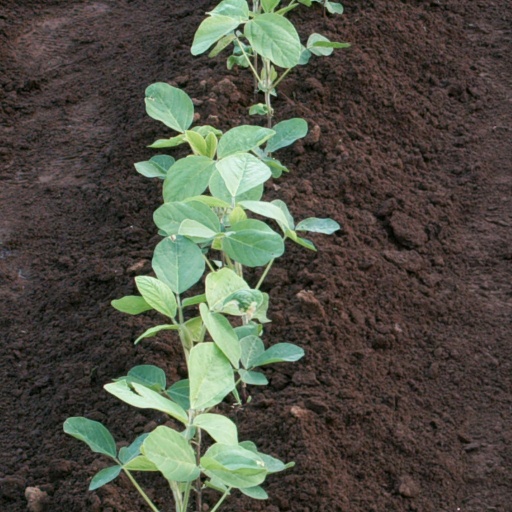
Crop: soybean